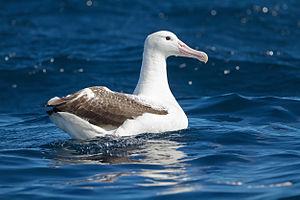
Le parc national Cabo de Hornos est un parc national terrestre et marin, situé dans la partie chilienne de la Terre de Feu. Il est créé en 1945 et comprend les îles Wollaston et les îles L'Hermite. Il inclut donc le fameux cap Horn. Le parc couvre une superficie de 631 km².
Le parc national Alberto de Agostini est un parc national situé sur la partie australe chilienne de la Terre de Feu. Il a été créé le 22 janvier 1965 par le Décret suprême nᵒ 80 du Ministère de l'Agriculture du Chili, sur un territoire occupé auparavant par la réserve forestière Holanda et le parc national Hernando de Magallanes. Administrativement, le parc national est situé dans la région de Magallanes et de l'Antarctique chilien, il a la particularité de s'étendre sur trois provinces : la province de Magallanes, la province de Tierra del Fuego et la province de l'Antarctique chilien. Le parc inclut de nombreuses îles comme Gordon, Londonderry, une partie de l'île Hoste, la cordillère Darwin et ses glaciers, ainsi que de nombreux fjords.